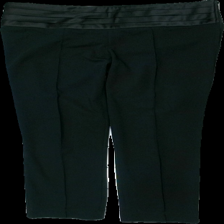
View: front
Type: Trousers
Category: Ladies
Brand: Not in the list
Brand text on label: rosner
Colors: Black
Material: 64% polyester 36% bomull
Pattern: Other
Cut: Tight
Size: 34
Season: All
Price range: 50-100
Recommended usage: Reuse
Description: raka svarta byxor med volang runt midja